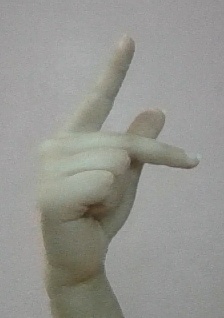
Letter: dha